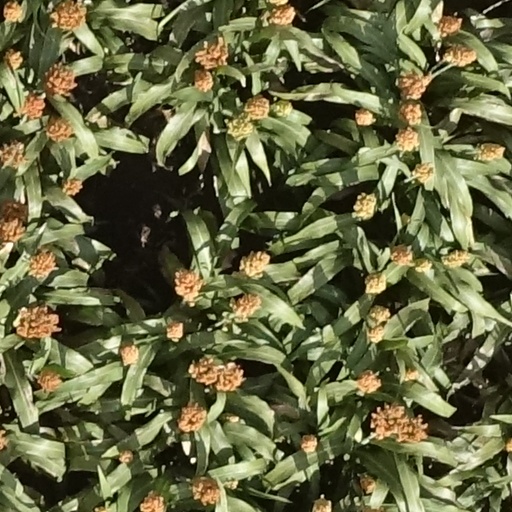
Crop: sorghum